Supreme Soviet of the Lithuanian Soviet Socialist Republic

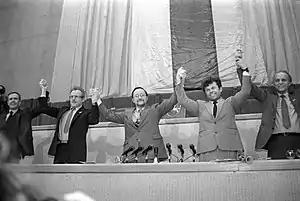
Leaders of the Supreme Council of Lithuania on 11 March 1990, after the promulgation of the Act of the Re-Establishment of the State of Lithuania

The Soviet became an important political battleground since 1988. Inspired and encouraged by "perestroika" and "glastnost", the Lithuanians began taking steps towards independence or at least autonomy from the Soviet Union. The Soviet became the official venue to seek independence in a legal manner. Starting with its 10th session on October 17–18, 1988, the proceedings were televised, hotly debated, and in the center of attention. The political power shifted from the Central Committee of the Communist Party of Lithuania to the Supreme Soviet, which transformed itself from a rubber stamp institution to an actual legislature. In about a year and a half, the Soviet reinstated interwar coat of arms of Lithuania and national anthem "Tautiška giesmė", declared superiority of Lithuanian laws over the laws of the Soviet Union, laid groundwork for de-collectivisation, investigated and condemned events surrounding the occupation of Lithuania in 1940, granted religious freedom, adopted citizenship law, enacted new truly democratic election law reducing the number of delegates to 141, abolished political monopoly of the Communist Party allowing other parties to run in the next election. The delegates struggled with changed duties. About 100 of conservative, pro-Soviet delegates did not attend the sessions. Others, accustomed to blindly following orders from top, voted according to the wishes of the presidium and displayed political immaturity. For example, during a vote to appoint Kazimira Prunskienė as a deputy Prime Minister, 100 votes were cast against her during a secret ballot. When the vote was repeated, this time in public, not a single delegate voted against her and only a few abstained. In August 1989, the Soviet announced that the 1939 Molotov–Ribbentrop Pact directly resulted in the Baltics being forcibly incorporated into the USSR in 1940. This marked the first time in the country's history that an official Soviet body challenged the authority of Soviet rule.